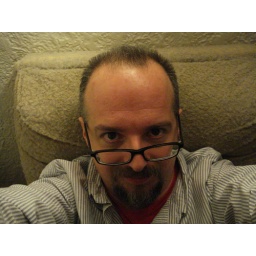
Me, at home in the chair of moss